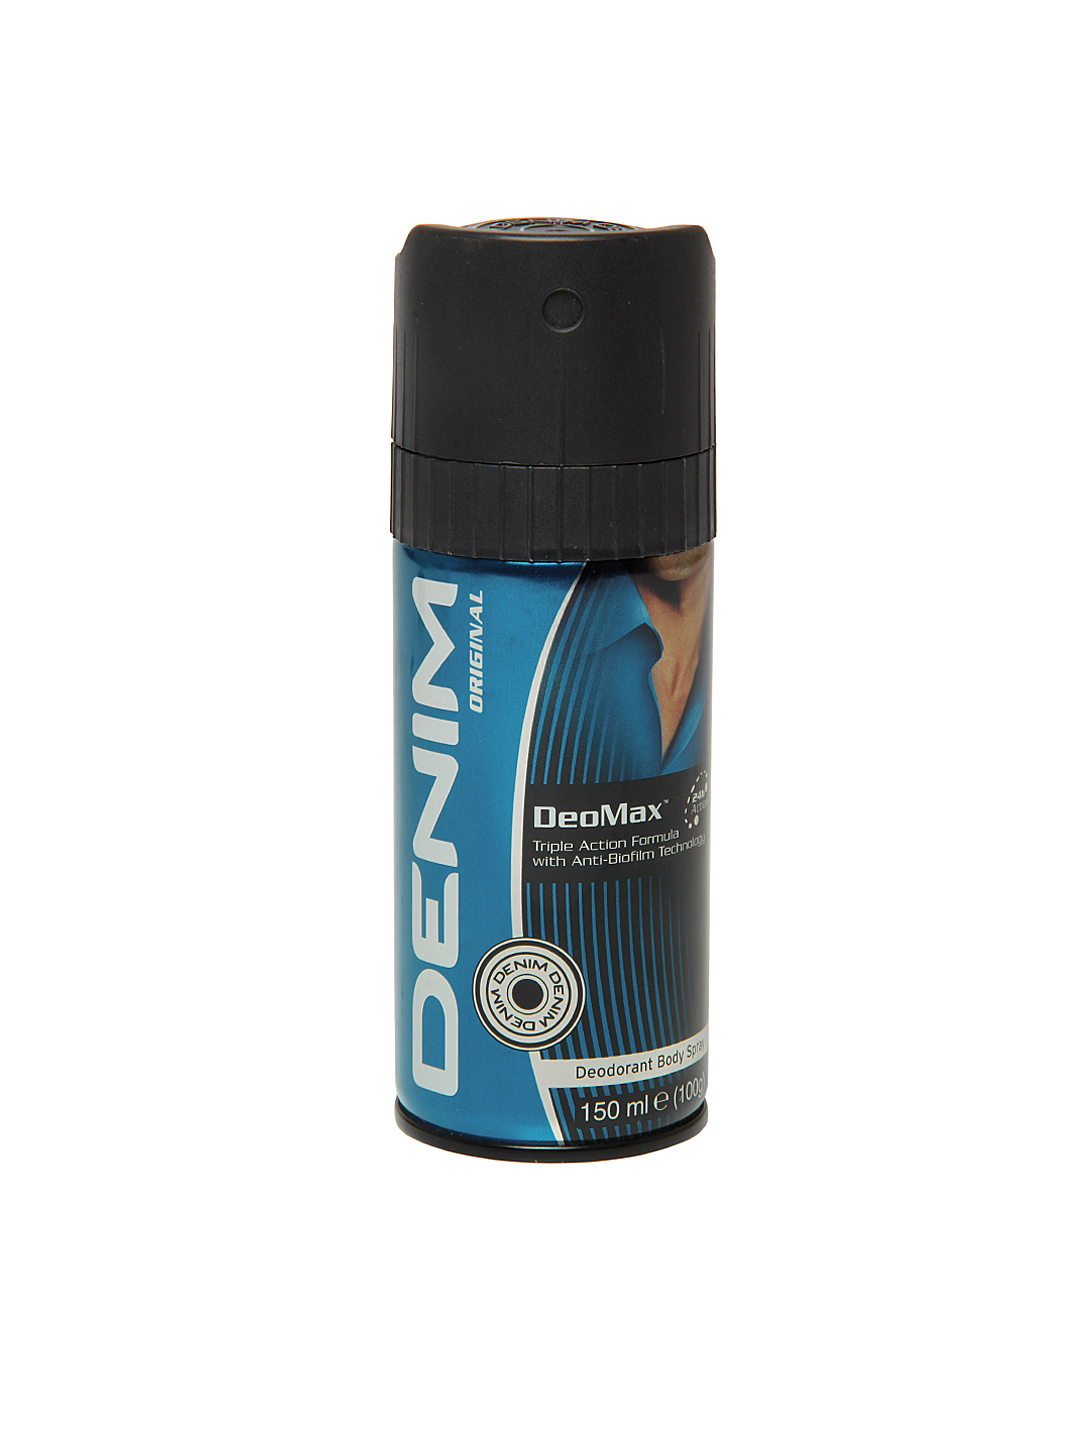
Denim Original Men DeoMax Body Spray
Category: Personal Care / Fragrance / Deodorant
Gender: Men
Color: Blue
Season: Spring 2017
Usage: Casual